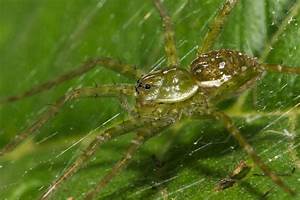
Label: spider